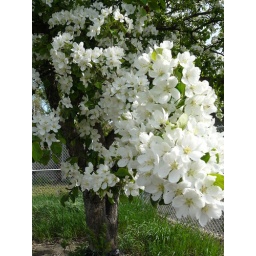
This is the crab apple tree in my backyard. When it is in bloom, the tree is absolutely covered in flowers.